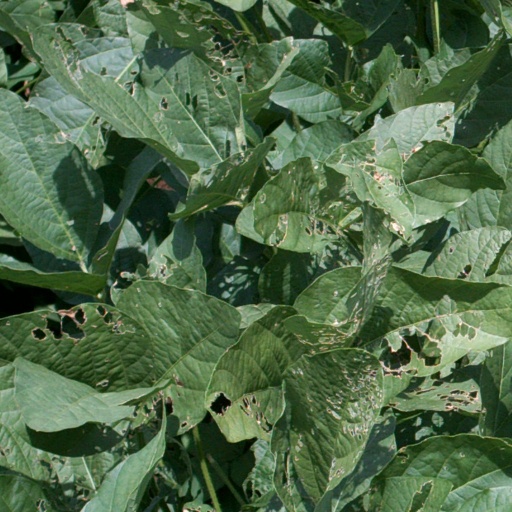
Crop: soybean